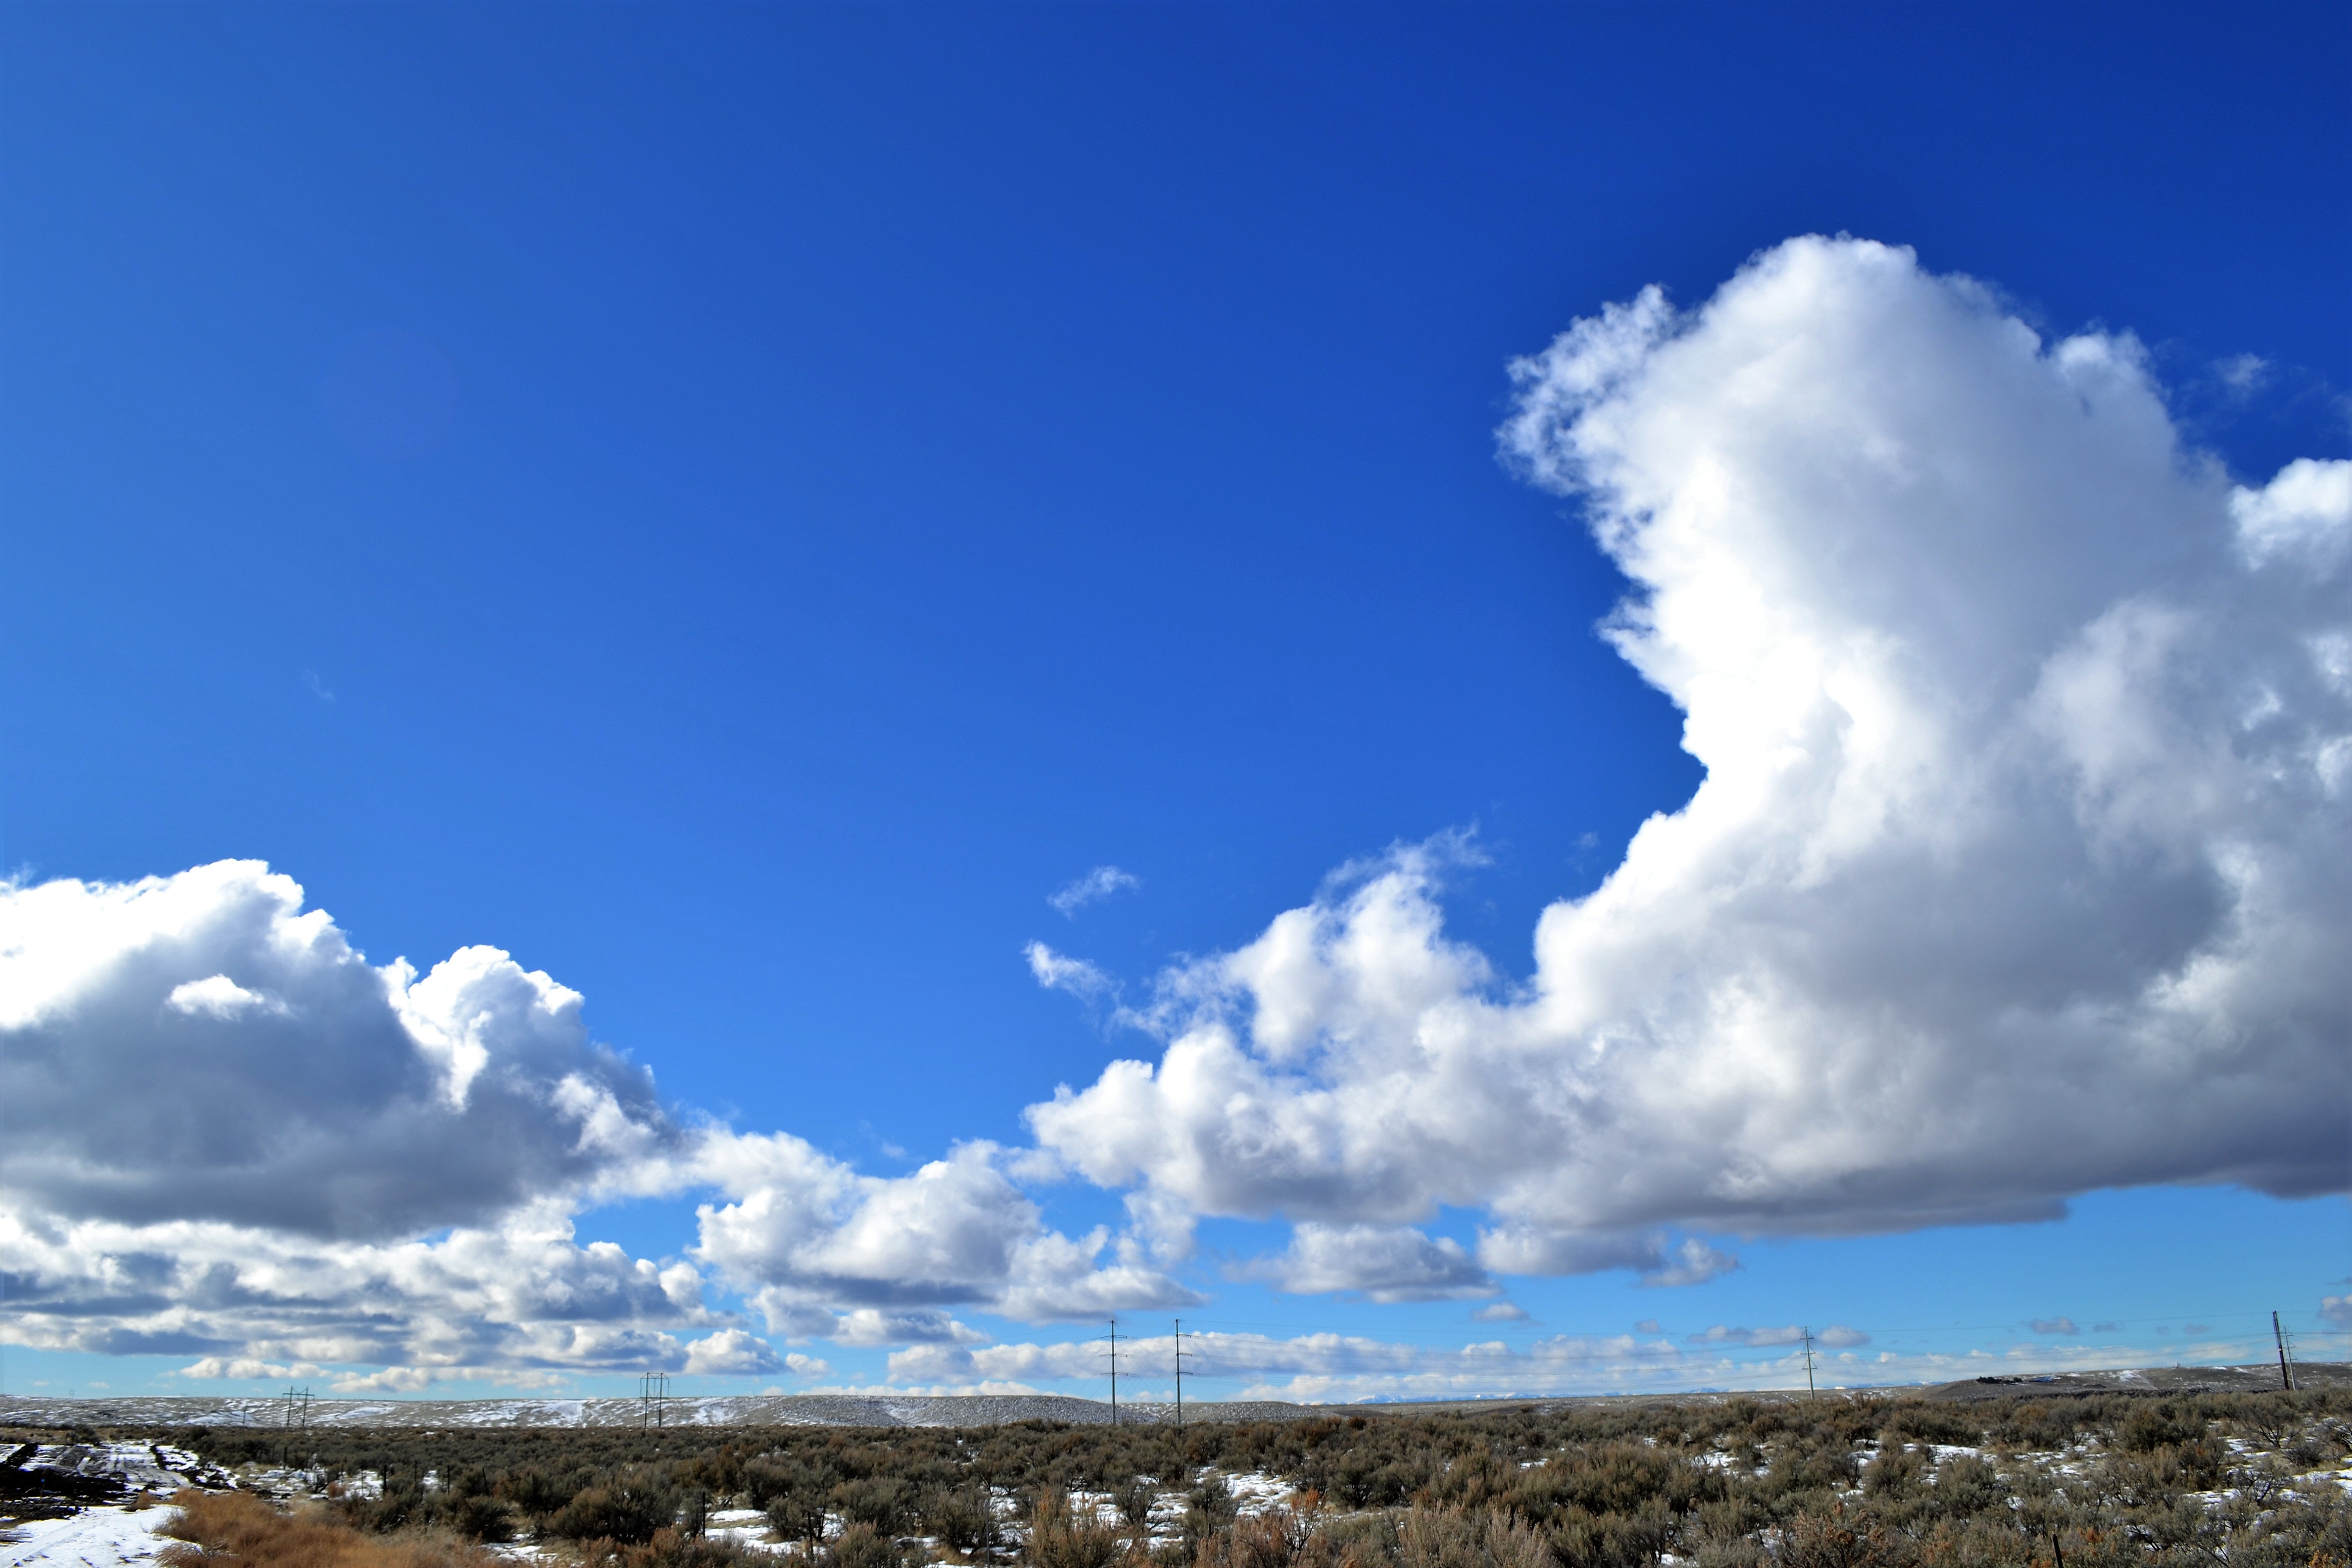
sky, cloud, cumulus, daytime, blue, natural landscape, meteorological phenomenon, atmosphere, horizon, tree, ecoregion, landscape, calm, sea, mountain, ocean, river, formation, vacation, coast, plain, lake, grassland